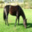
Label: horse